George Floyd protests in Portland, Oregon

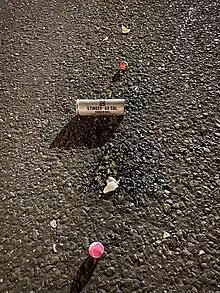
A Safariland Stinger round shot at protesters during the South Waterfront ICE protest on August 26, 2020

During the protests, tactical officers from the U.S. Marshals Special Operations Group and U.S. Customs and Border Protection's elite BORTAC unit were sent to Portland to protect federal property. Starting on or about July 14, however, federal agents in unmarked vehicles began arresting protesters who were not near federal property. Rose City Justice led a march of 200–250 people from Revolution Hall to Pioneer Courthouse Square on July 14, after having previously suspended its activities. On July 14, Mayor Wheeler called on Acting DHS Secretary Chad Wolf to remove federal agents from the city, accusing them of causing violence and using "life-threatening tactics" and saying "we do not need or want their help". The following day, four of Oregon's U.S. lawmakers issued a statement condemning the recent actions of federal law enforcement officials in Portland, who used tear gas and other aggressive techniques multiple times since July 10. U.S. Senators Ron Wyden and Jeff Merkley, and U.S. Representatives Suzanne Bonamici and Earl Blumenauer, accused the federal government of a "politically driven" response and of seeking "to target, attack, or silence those peacefully exercising their First Amendment rights". , federal officers had arrested at least 19 people. Portland police closed the Plaza Blocks, a hub for protesters at the Justice Center, at 5:00a.m. on July 16.